East Carolina University

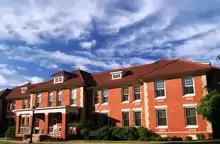
Jarvis Residence Hall on central campus at ECU

East Carolina is separated into three distinct campuses: Main Campus, Health Sciences Campus, and West Research Campus. It owns two sports complexes: Blount Recreational Sports Complex and North Recreational Complex. It owns a field station in New Holland, North Carolina.